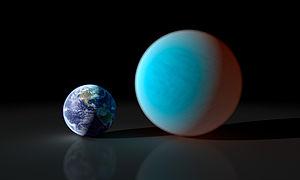
55 Cancri e, formellement 55 Cancri Ae, également appelée Rho¹ Cancri e, HD 75732 e ou encore Janssen depuis décembre 2015, est une planète extrasolaire en orbite autour de l'étoile 55 Cancri A, une naine jaune située à une distance d'environ 40 années-lumière du Soleil, dans la constellation zodiacale du Cancer.